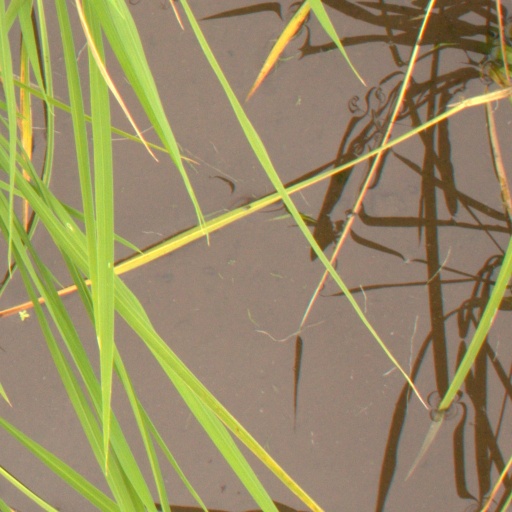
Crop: rice